Lois Hunt

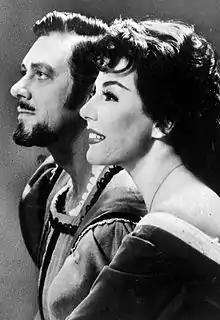
Earl Wrightson and Hunt in 1963

Lois Hunt (born Lois Harriet Marcus, November 26, 1924 – July 26, 2009) was an American lyric soprano who had spent some of her earlier career performing at New York City's Metropolitan Opera and later spent four decades performing and recording classical music and musical theater numbers nationwide together with baritone Earl Wrightson.